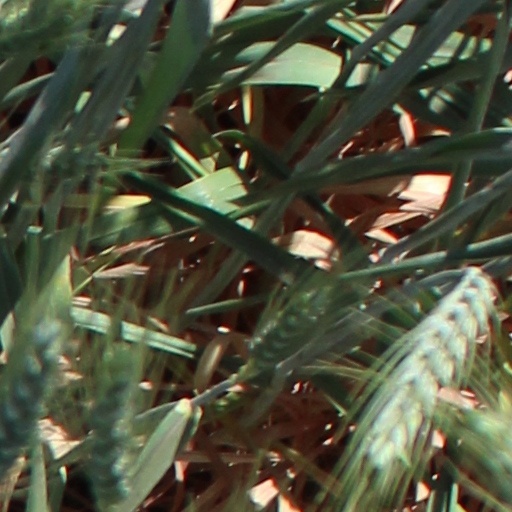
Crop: wheat